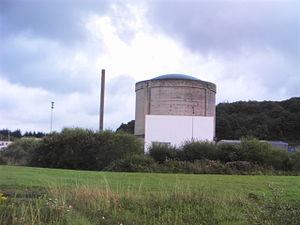
Site nucléaire de Brennilis
Le site nucléaire de Brennilis héberge l'ancienne centrale nucléaire des Monts d'Arrée équipée du réacteur nucléaire EL4, un réacteur à eau lourde refroidi au gaz carbonique qui fonctionnait à l'uranium non enrichi. Il est situé sur les communes de Loqueffret et Brennilis dans le Finistère, dans les monts d'Arrée à environ 25 km de Carhaix-Plouguer, à 25 km au sud de Morlaix et 60 km de Brest.